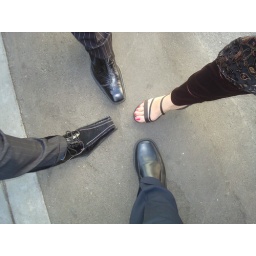
DSC08130 Ed Tracey Ricky &amp;amp; Stephen shoes near the red carpet 4-25-2009 5-21-55 PM.JPG